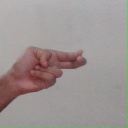
अक्षर: ह